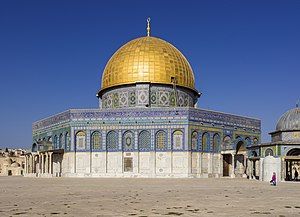
Klippehelligdommen
Klippemoskeen på Tempelbjerget.
Klippehelligdommen eller Omar-helligdommen er en muslimsk helligdom i Øst-Jerusalem, der er bygget på det sted, hvor det jødiske tempel tidligere lå.